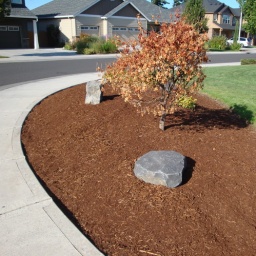
Rocks and tree by sidewalk